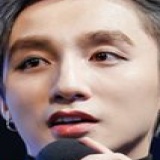
ca sĩ Sơn Tùng